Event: Nepal Earthquake
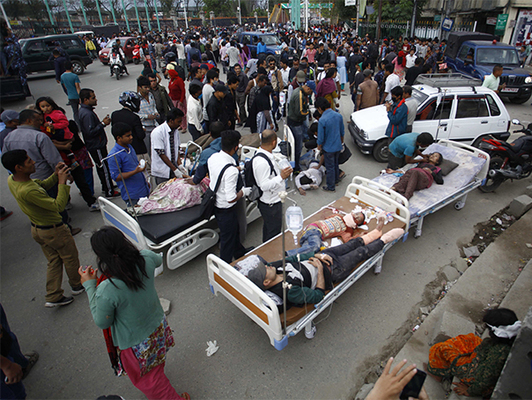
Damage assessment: damage